Barrett's esophagus

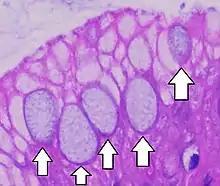
In incomplete Barrett's esophagus, there are both foveolar cells and goblet cells, the latter (indicated by arrows) usually having a slightly bluish color compared to the apical cytoplasm of foveolar cells on H&E stain. An occasional but specific sign of goblet cells is crescent shaped nuclei (seen in middle one).

Barrett's esophagus occurs due to chronic inflammation. The main cause of chronic inflammation is gastroesophageal reflux disease, GERD (UK: GORD). In this disease, acidic stomach, bile, and small intestine and pancreatic contents cause damage to the cells of the lower esophagus. This gives an advantage to cells that are more resistant to these corrosive substances. In particular, HOXA13-expressing stem cells that are characterised by distal (intestinal) characteristics are able to outcompete the normal squamous cells.